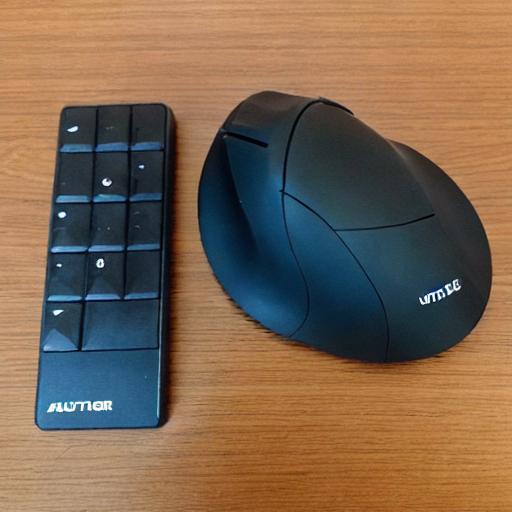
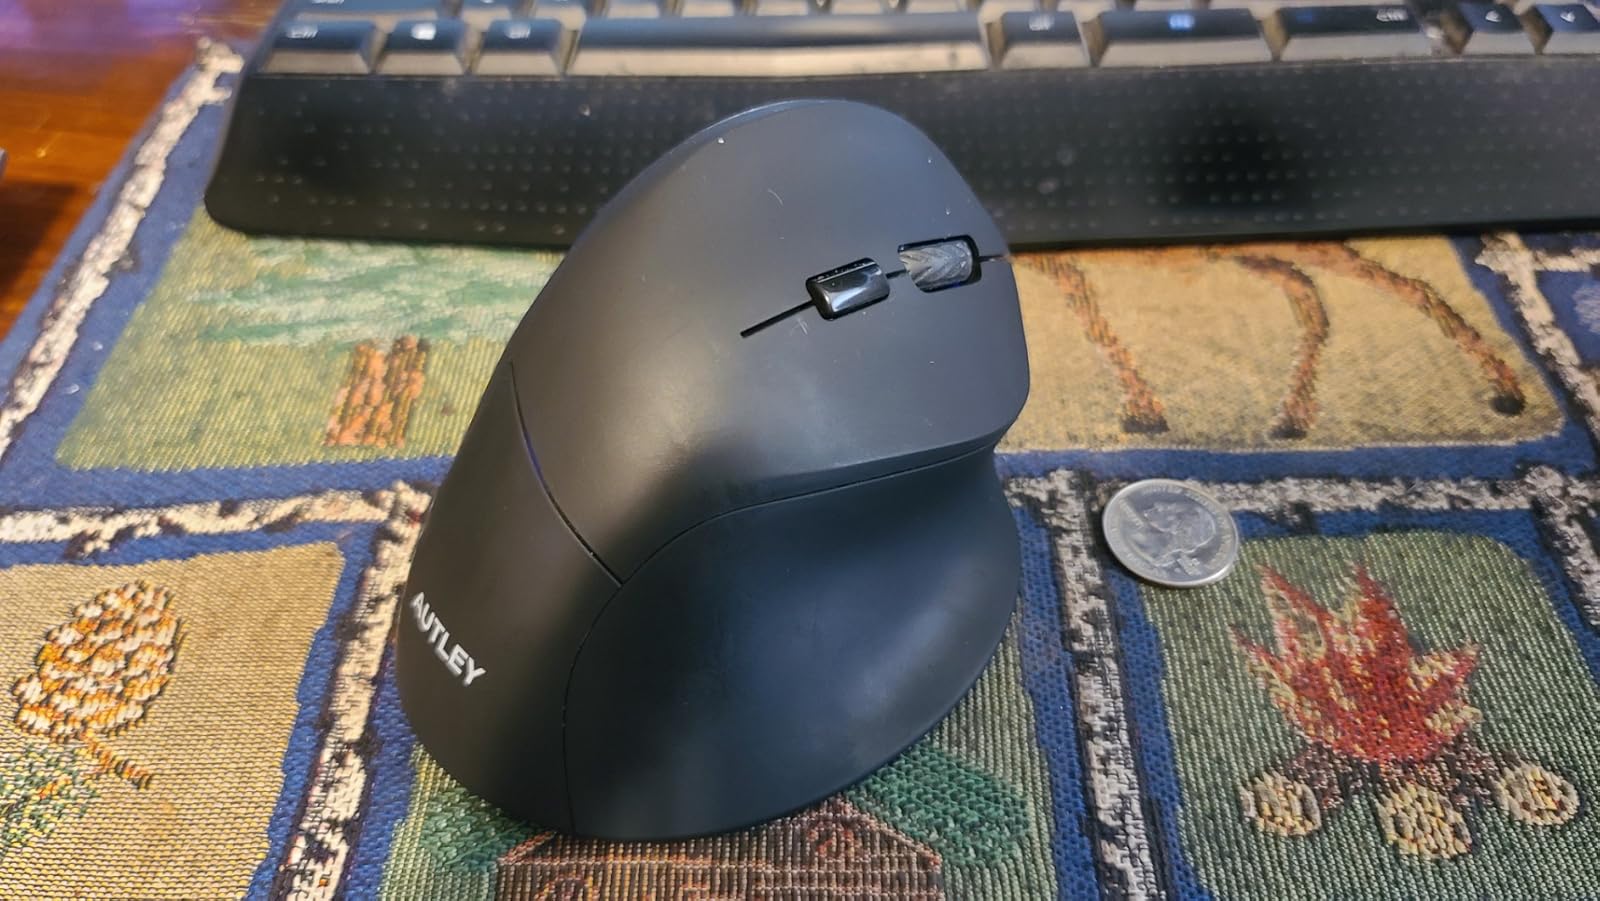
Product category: mouse
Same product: no